Environmental issues in Brazil

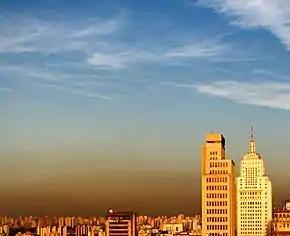
Smog in São Paulo

Deforestation in Brazil is a major issue; the country once had the highest rate of deforestation in the world. By far the most deforestation comes from cattle ranchers that clear rainforest (sometimes illegally, sometimes legally), so as to make room for sowing grass and giving their cattle the ability to graze on this location. An important route taken by cattle ranchers and their cattle is the Trans-Amazonian Highway.